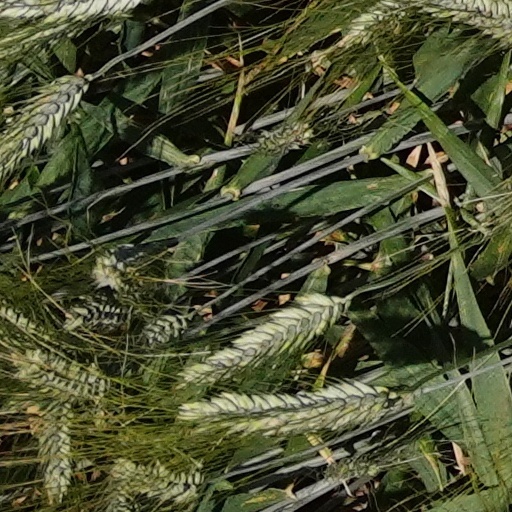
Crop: wheat